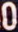
Number: 0